Jan van de Pavert

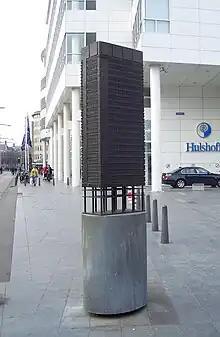
Sculpture "Ministerie" made by Jan van de Pavert in 2004. Placed at the Spui in The Hague, part of the Sokkelplan.

Johannes Antonius van de van de Pavert (born May 10, 1960) is a Dutch artist, working as sculptor, painter, draftsman, animator, and video artist.